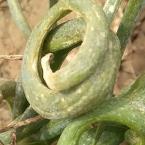
Crop: Onion
Condition: virosis-d